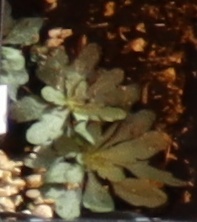
Label: Horseweed